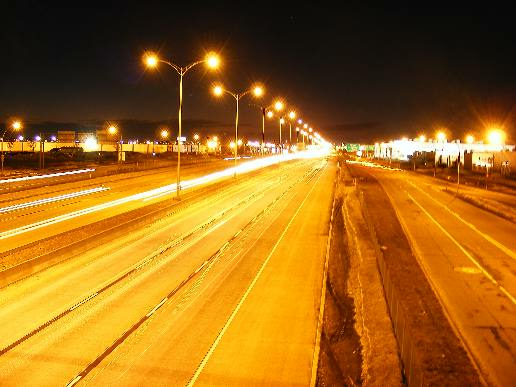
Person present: No